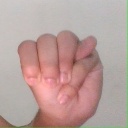
अक्षर: म